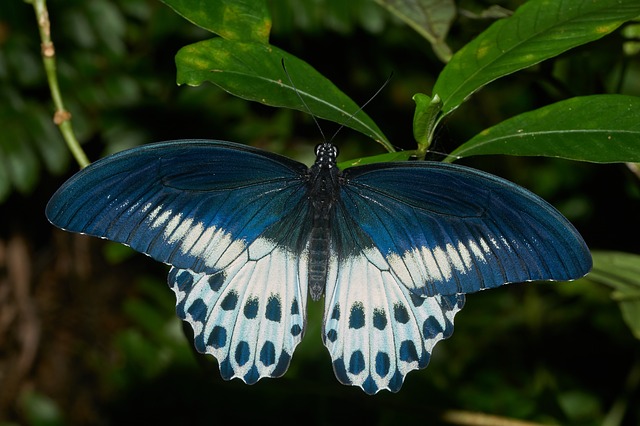
Label: butterfly